Francis Garden, Lord Gardenstone

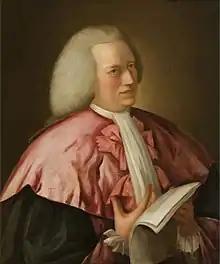
Portrait of Francis Garden, Lord Gardenstone [1721-1793], half-length, in judicial robes, painted by Tilly Kettle.

Francis Garden, Lord Gardenstone of Troup FRSE FSA (24 June 1721 – 22 July 1793) was a Scottish lawyer and judge. He was joint Solicitor General for Scotland from 1760 to 1764, when he became a Senator of the College of Justice.